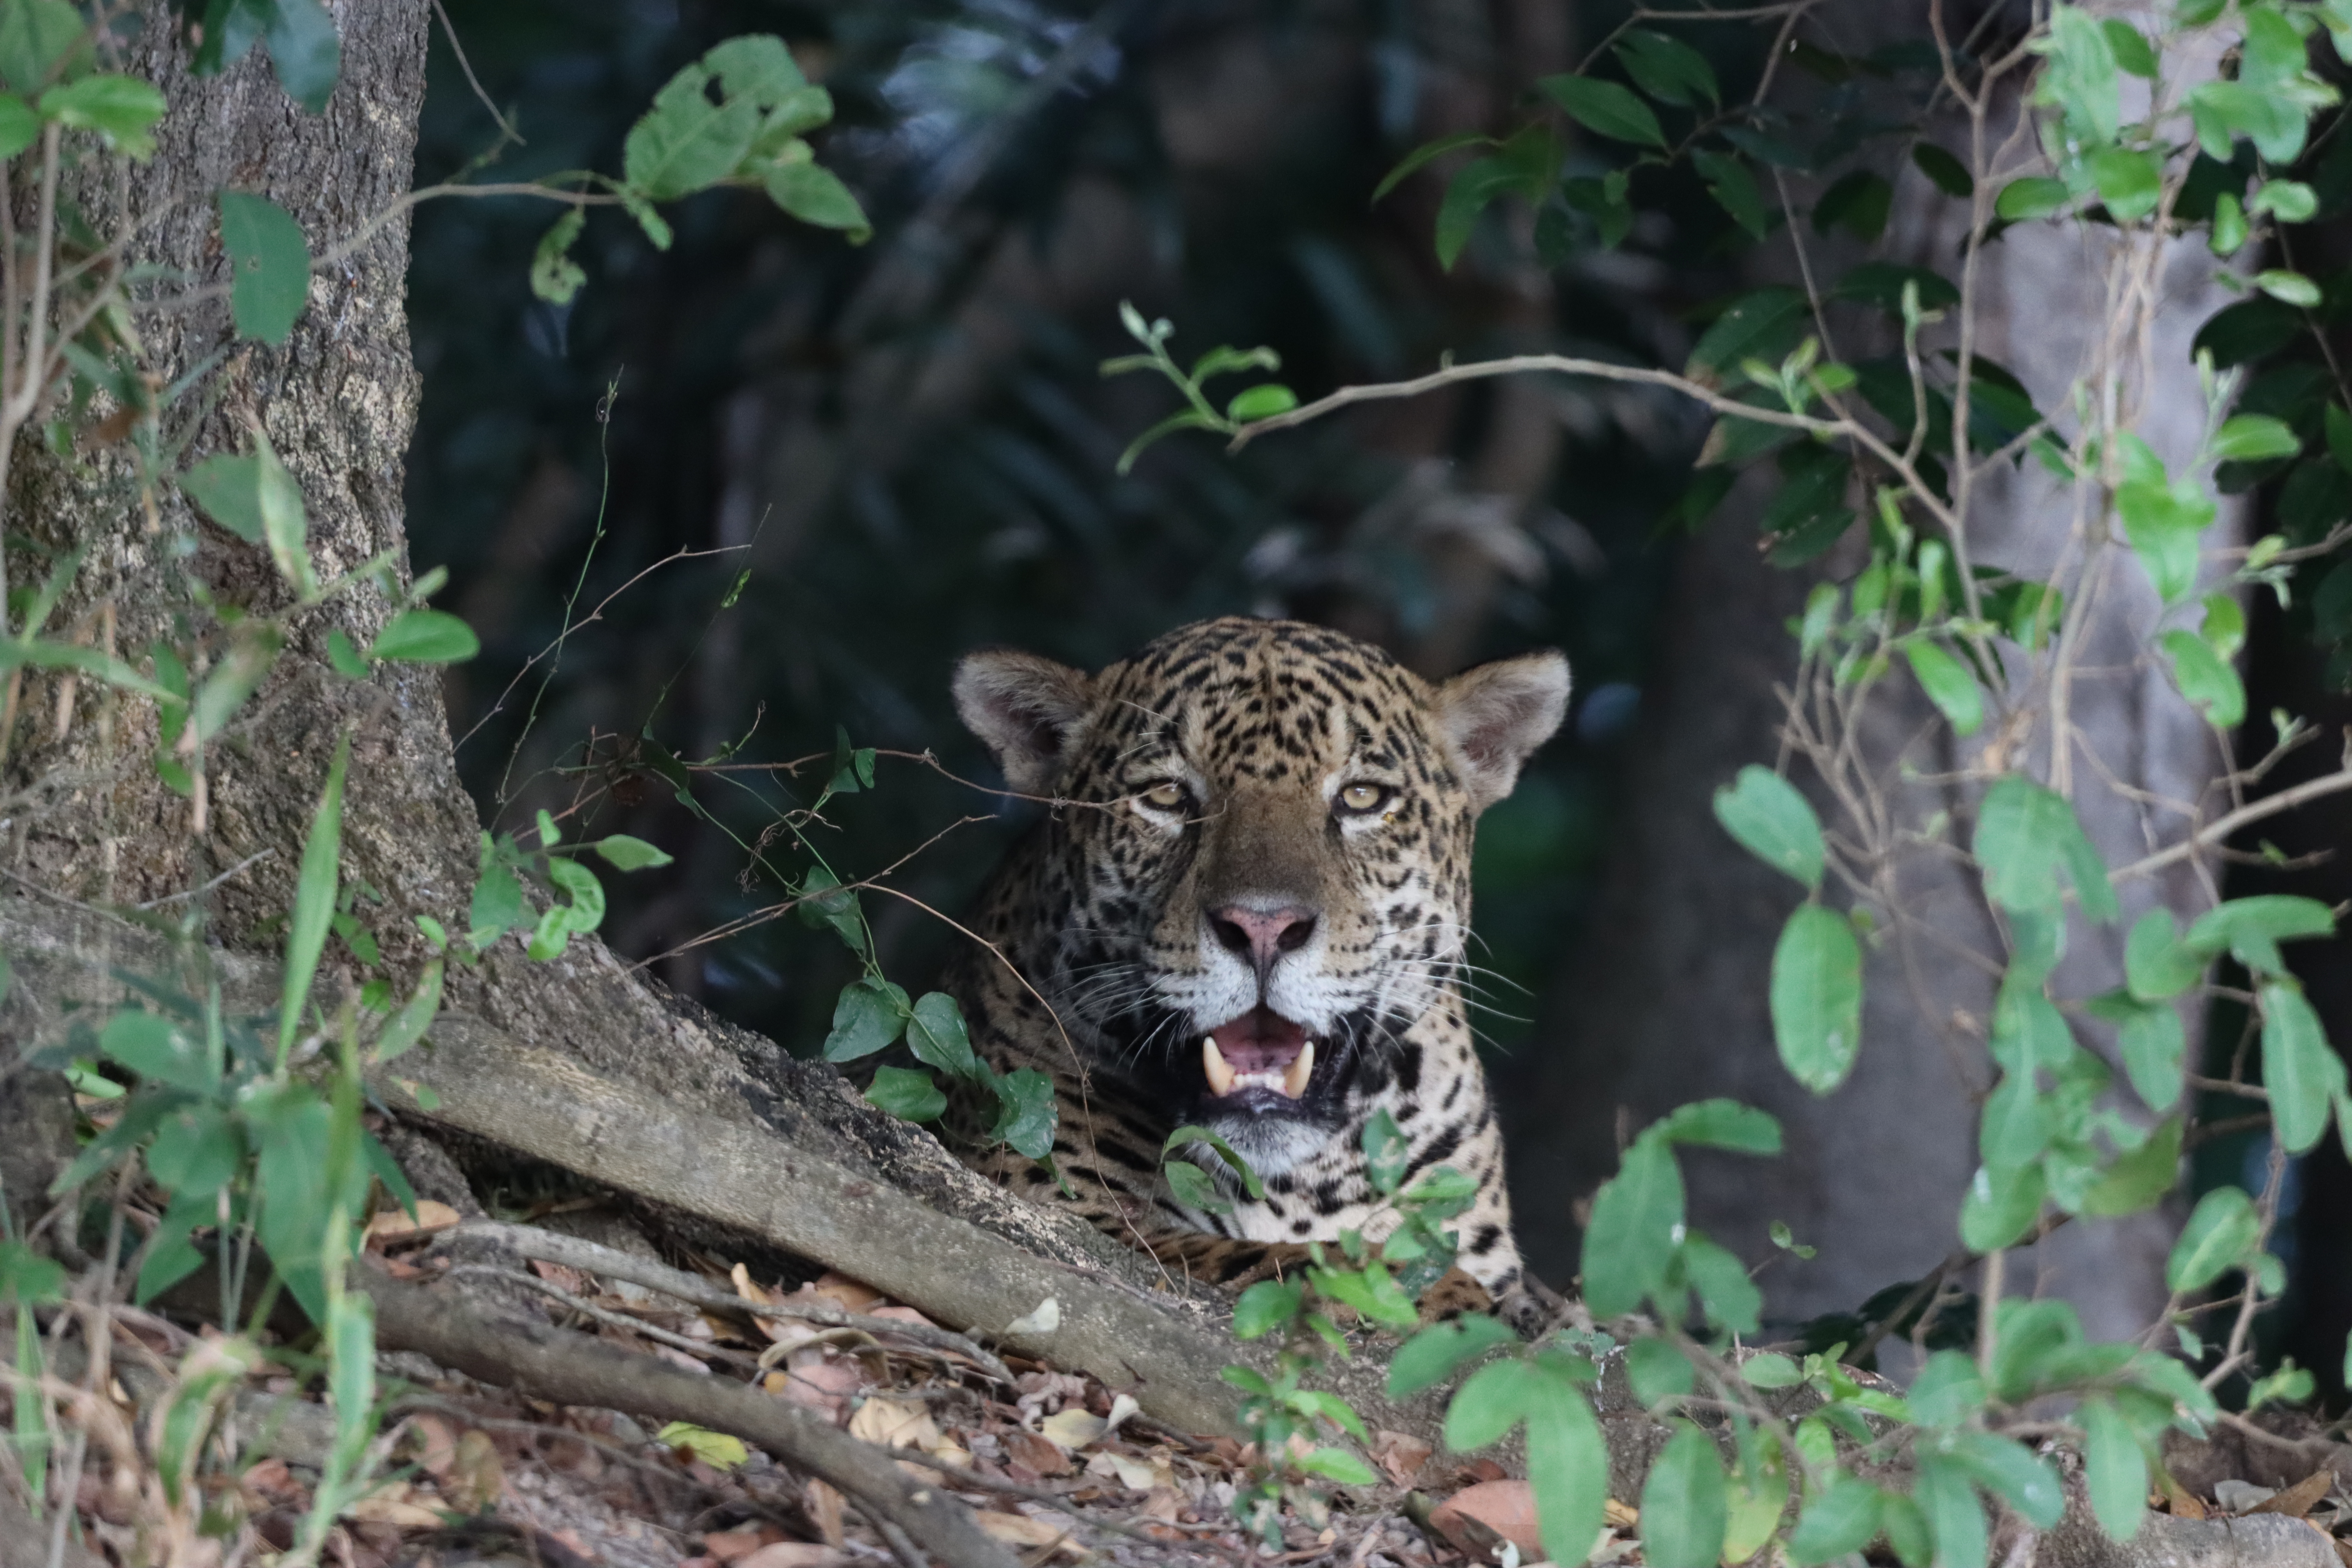
Jaguar: Bagua